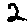
Label: 2